Wolica, Sanok County

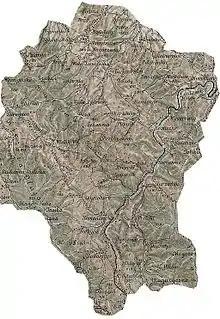
Gerichts-Bezirk ( Bukowsko Rural Commune) bis 1918. An 1898 map shows the location of Wolica (click in it to enlarge)

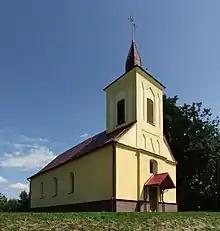
Church in Wolica

Wolica was founded in 1361 by Bals family. From 966 to 1018, 1340-1772 (Ruthenian Voivodeship) and from 1918 to 1939 Wolica was part of Poland. While during 1772-1918 it belonged to Austrian empire, later the Austrian-Hungarian empire.